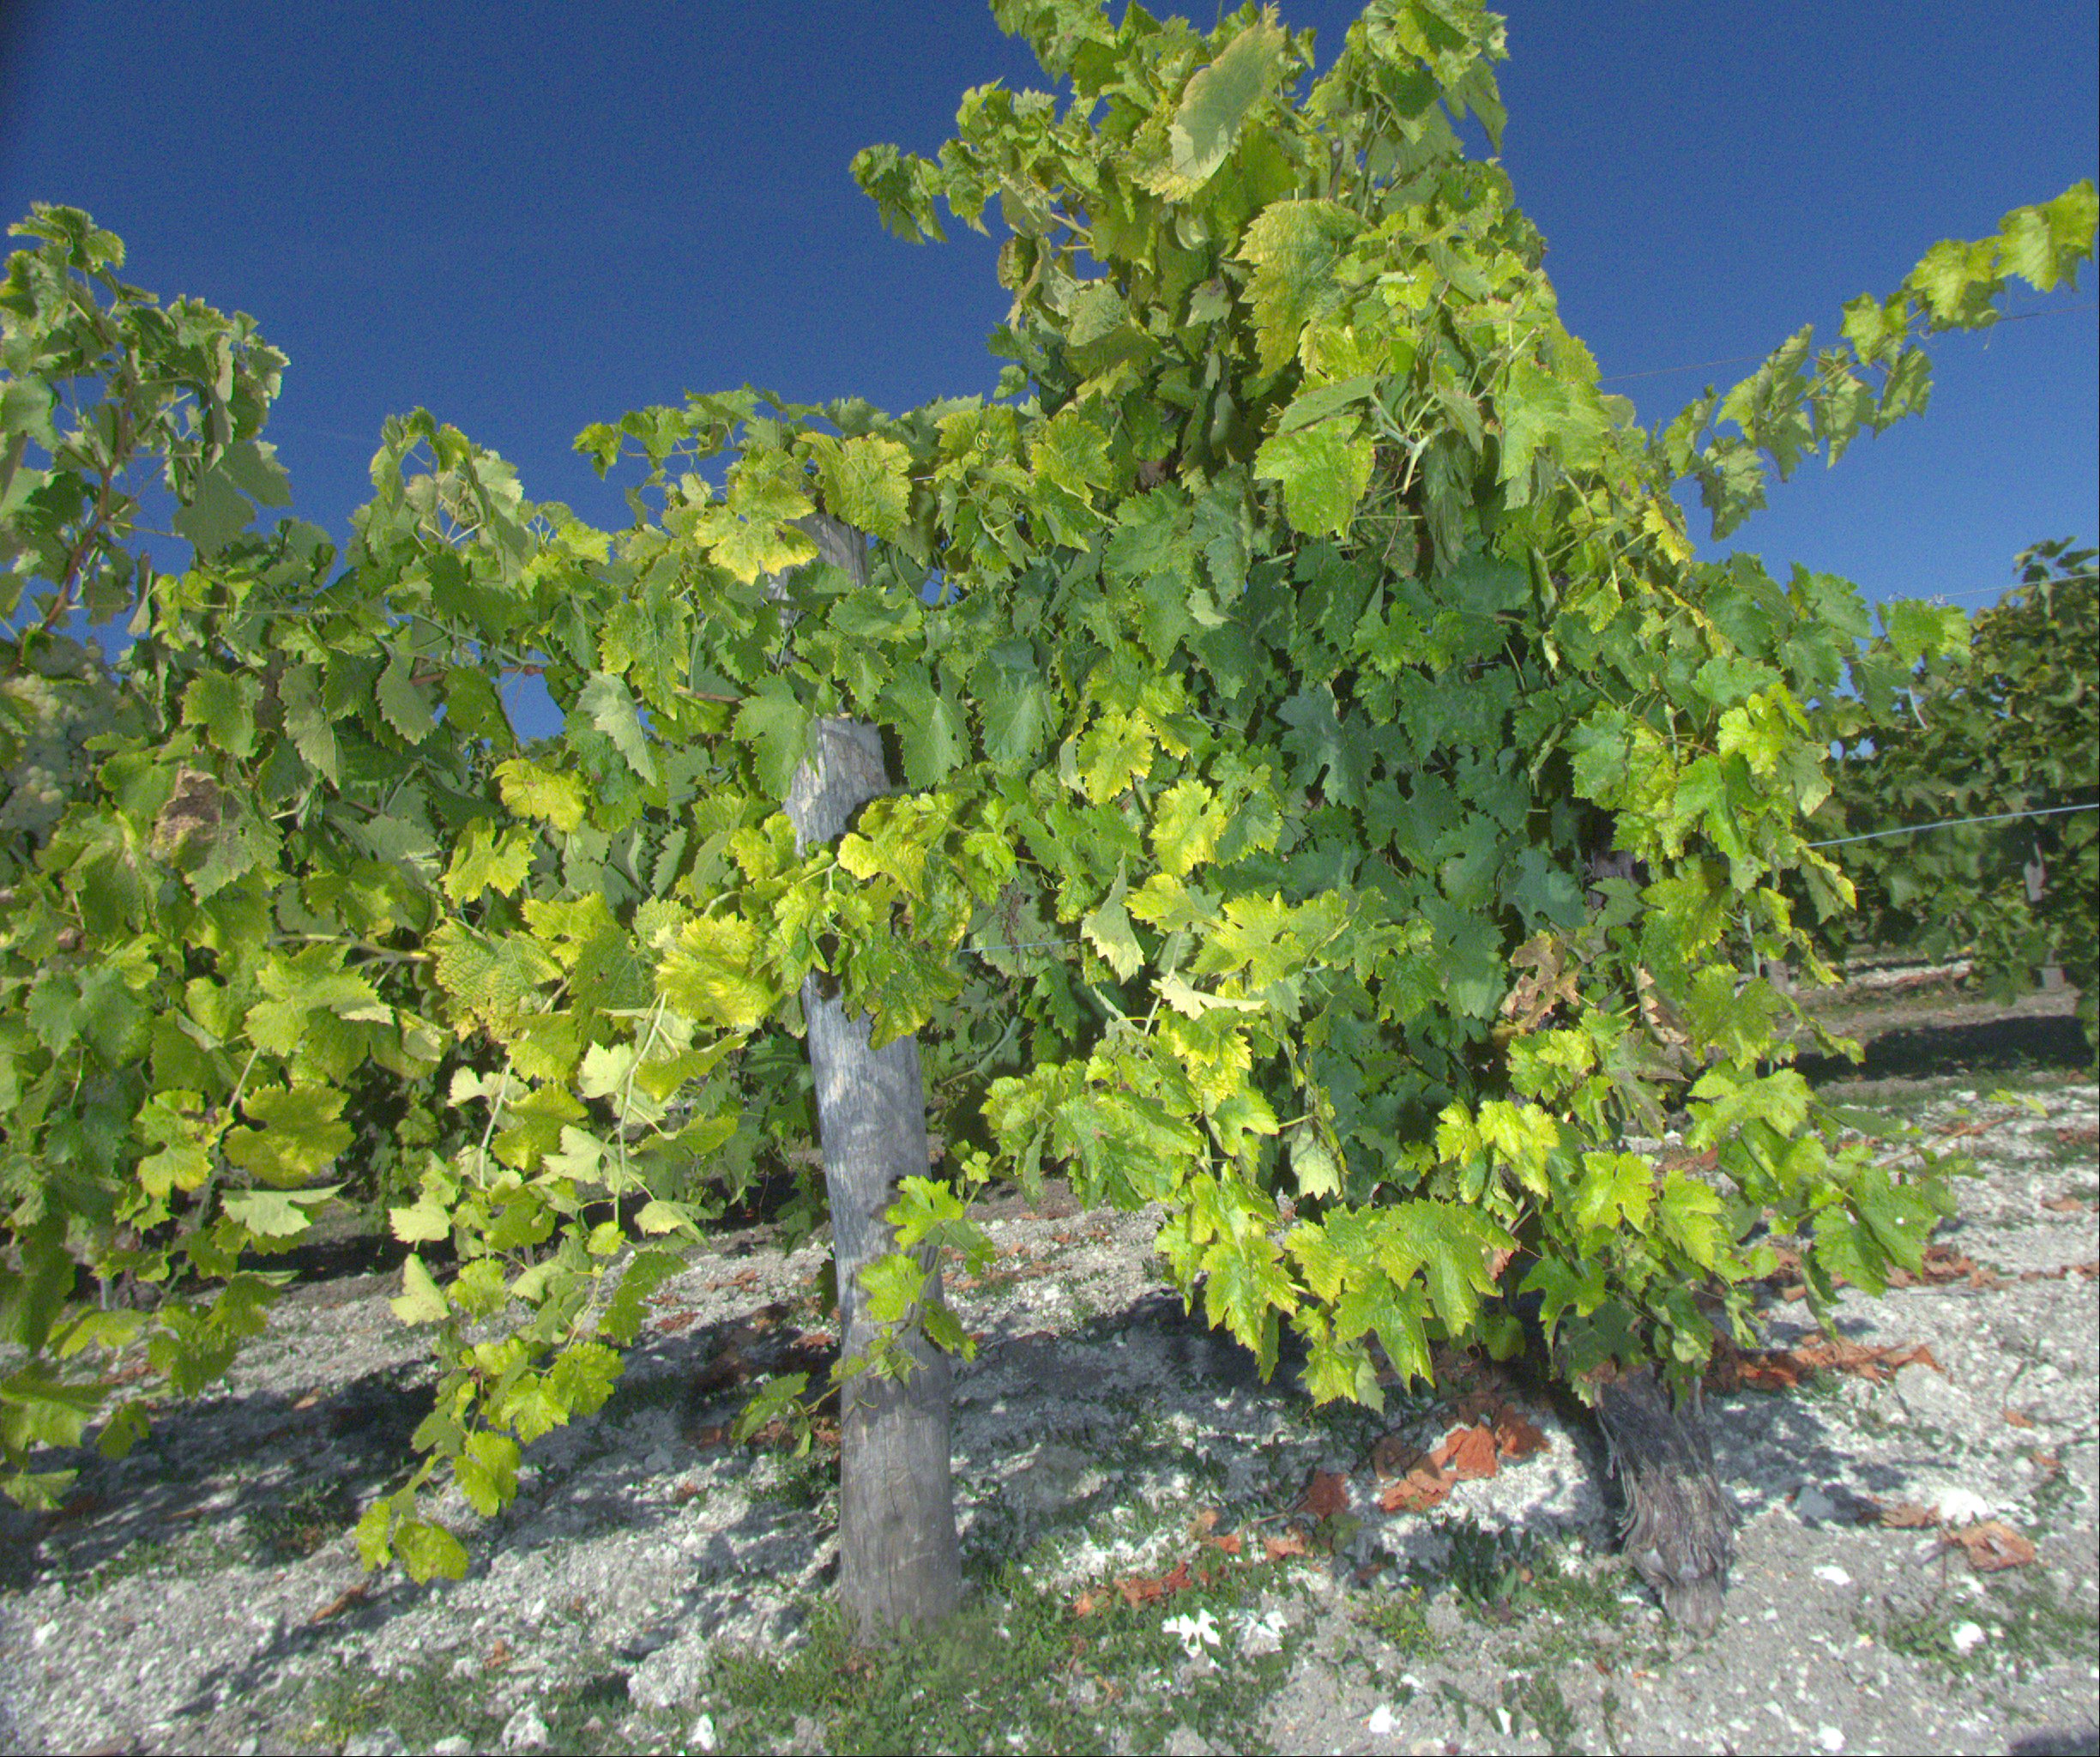
Grape variety: ugni-blanc
Disease: Flavescence dorée (fd)